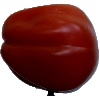
Label: Tomato Heart 1